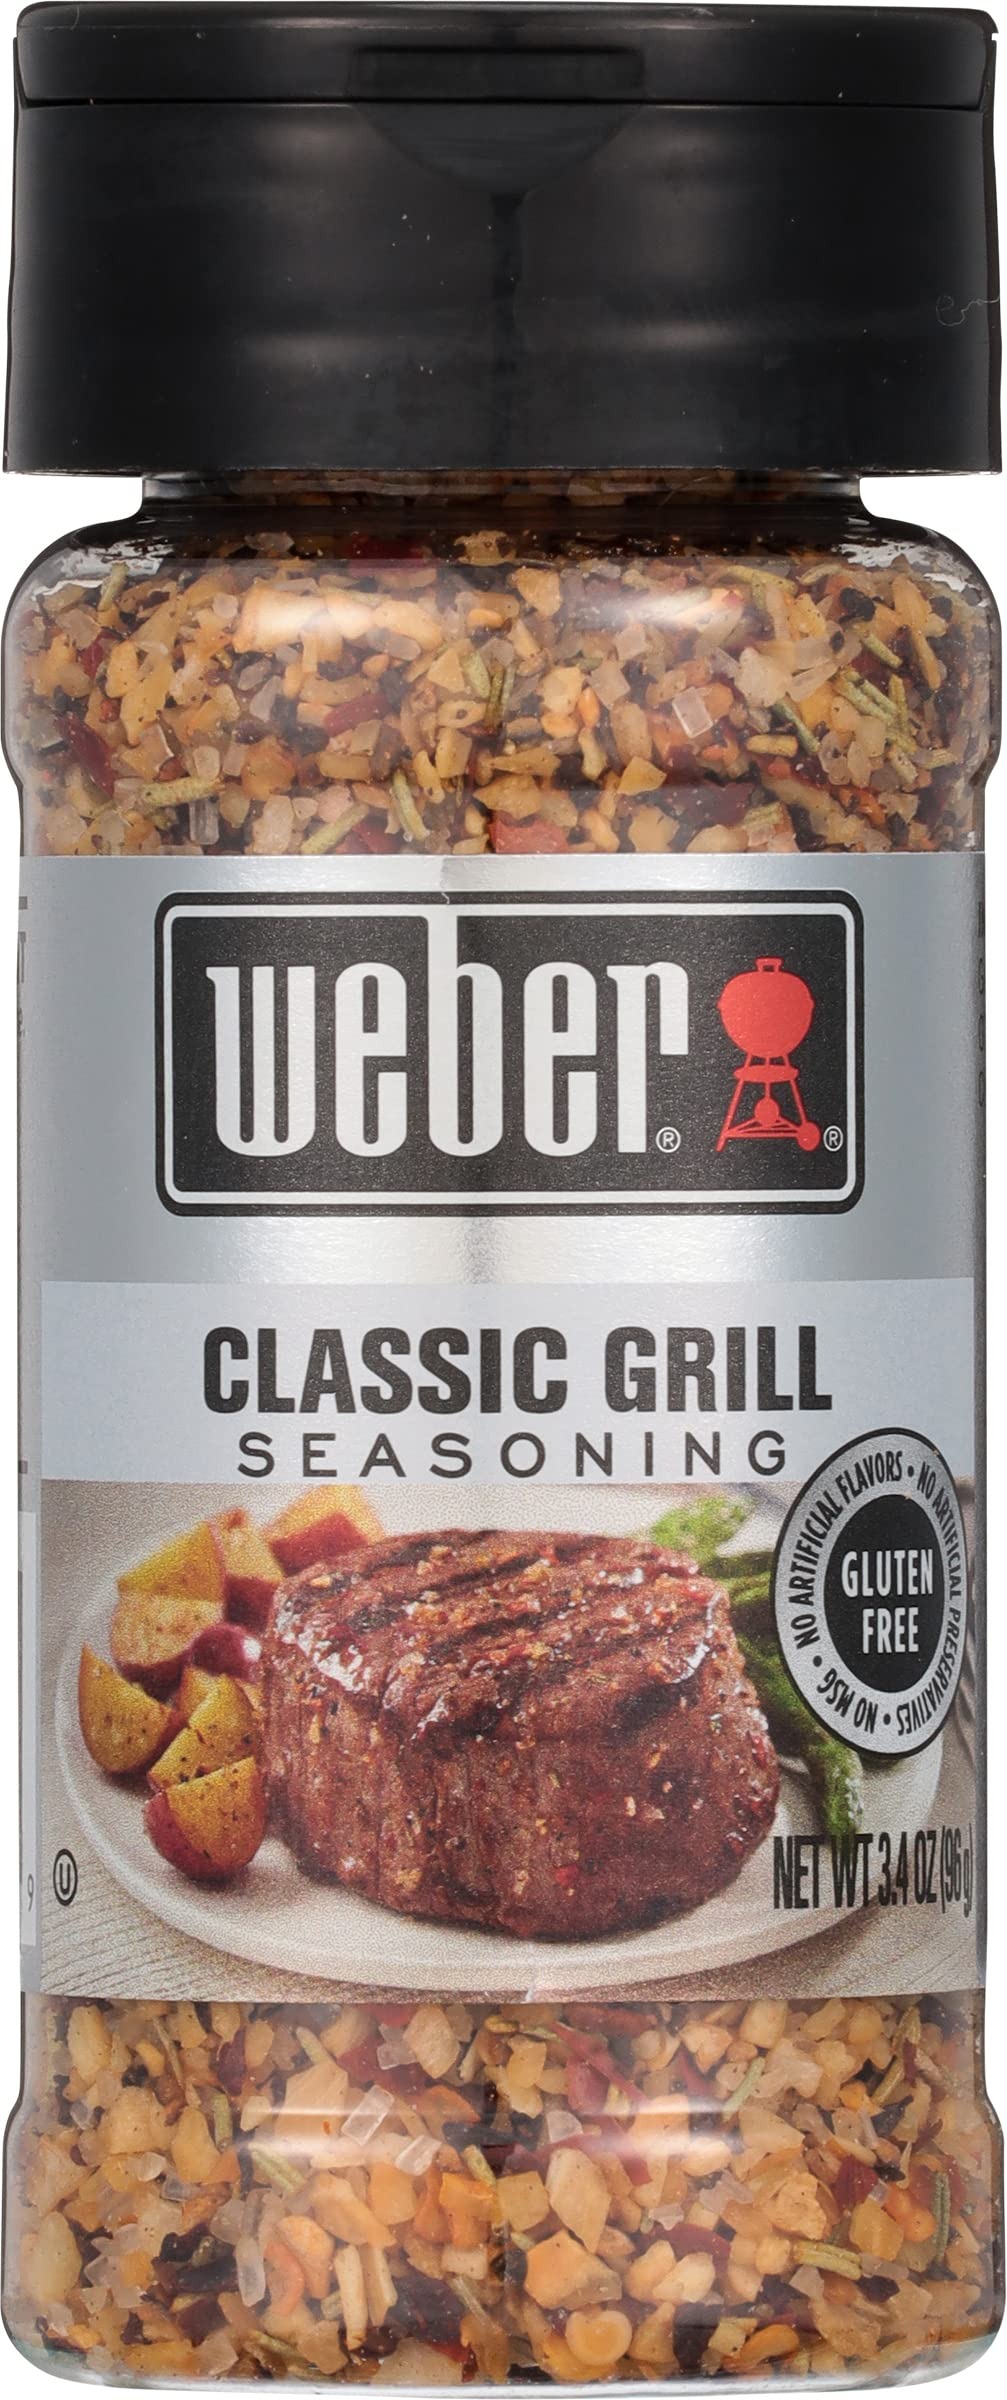
Item Name: Weber Classic Grill Seasoning, 3.4 Ounce Shaker
Bullet Point: Weber Classic Grill Seasoning, 3.4 Ounce Shaker
Value: 3.4
Unit: Ounce

Price: 9.49